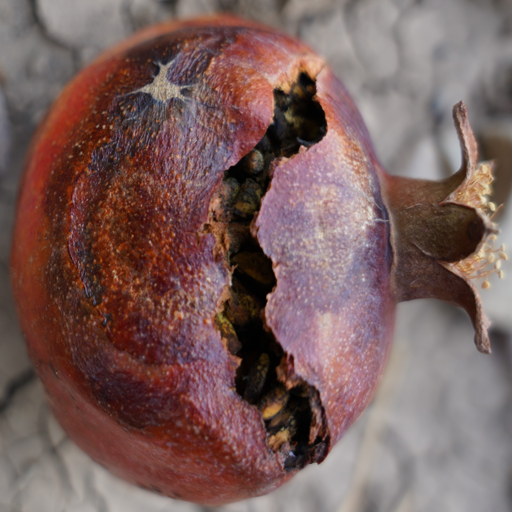
Label: Colletotrichum spp